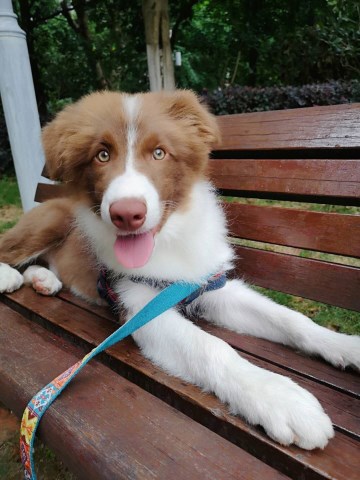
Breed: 2594-n000109-Border_collie